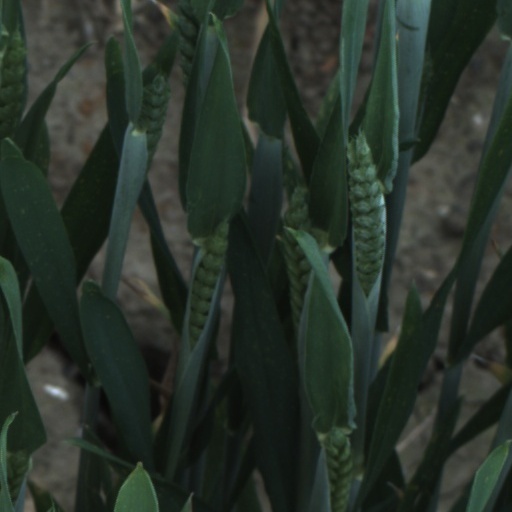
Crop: wheat